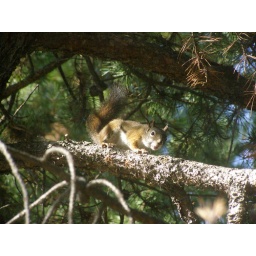
in the morning this chipmonk sat there on the branch right outside my bedroom window and yelled at me